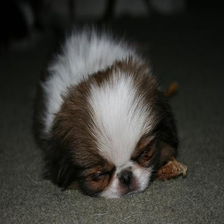
Species: dog
Breed: japanese chin